Ernest Rutherford

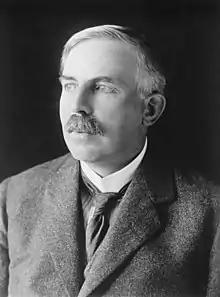
Rutherford,

Ernest Rutherford, Baron Rutherford of Nelson (30 August 1871 – 19 October 1937) was a New Zealand physicist and British peer who was a pioneering researcher in both atomic and nuclear physics. He has been described as "the father of nuclear physics", and "the greatest experimentalist since Michael Faraday". In 1908, he was awarded the Nobel Prize in Chemistry "for his investigations into the disintegration of the elements, and the chemistry of radioactive substances." He was the first Oceanian Nobel laureate, and the first to perform the awarded work in Canada.